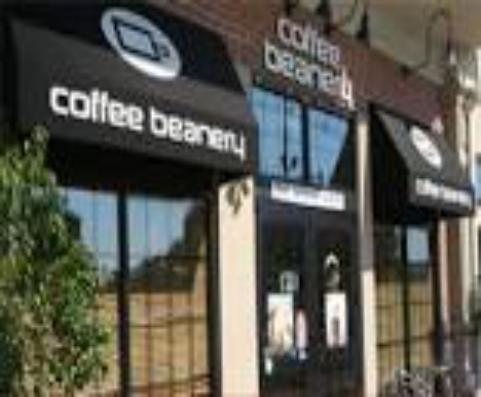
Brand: Coffee Beanery
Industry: Food